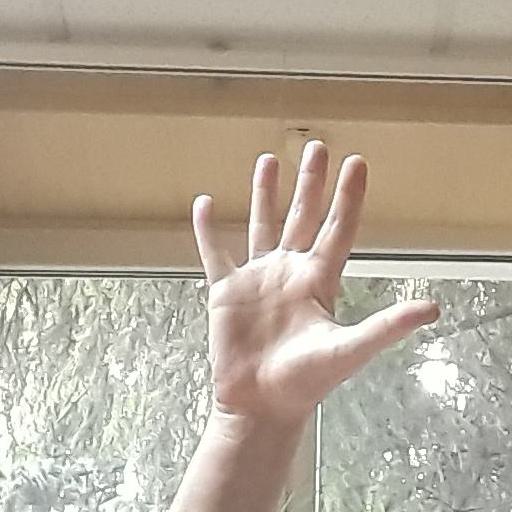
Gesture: palm